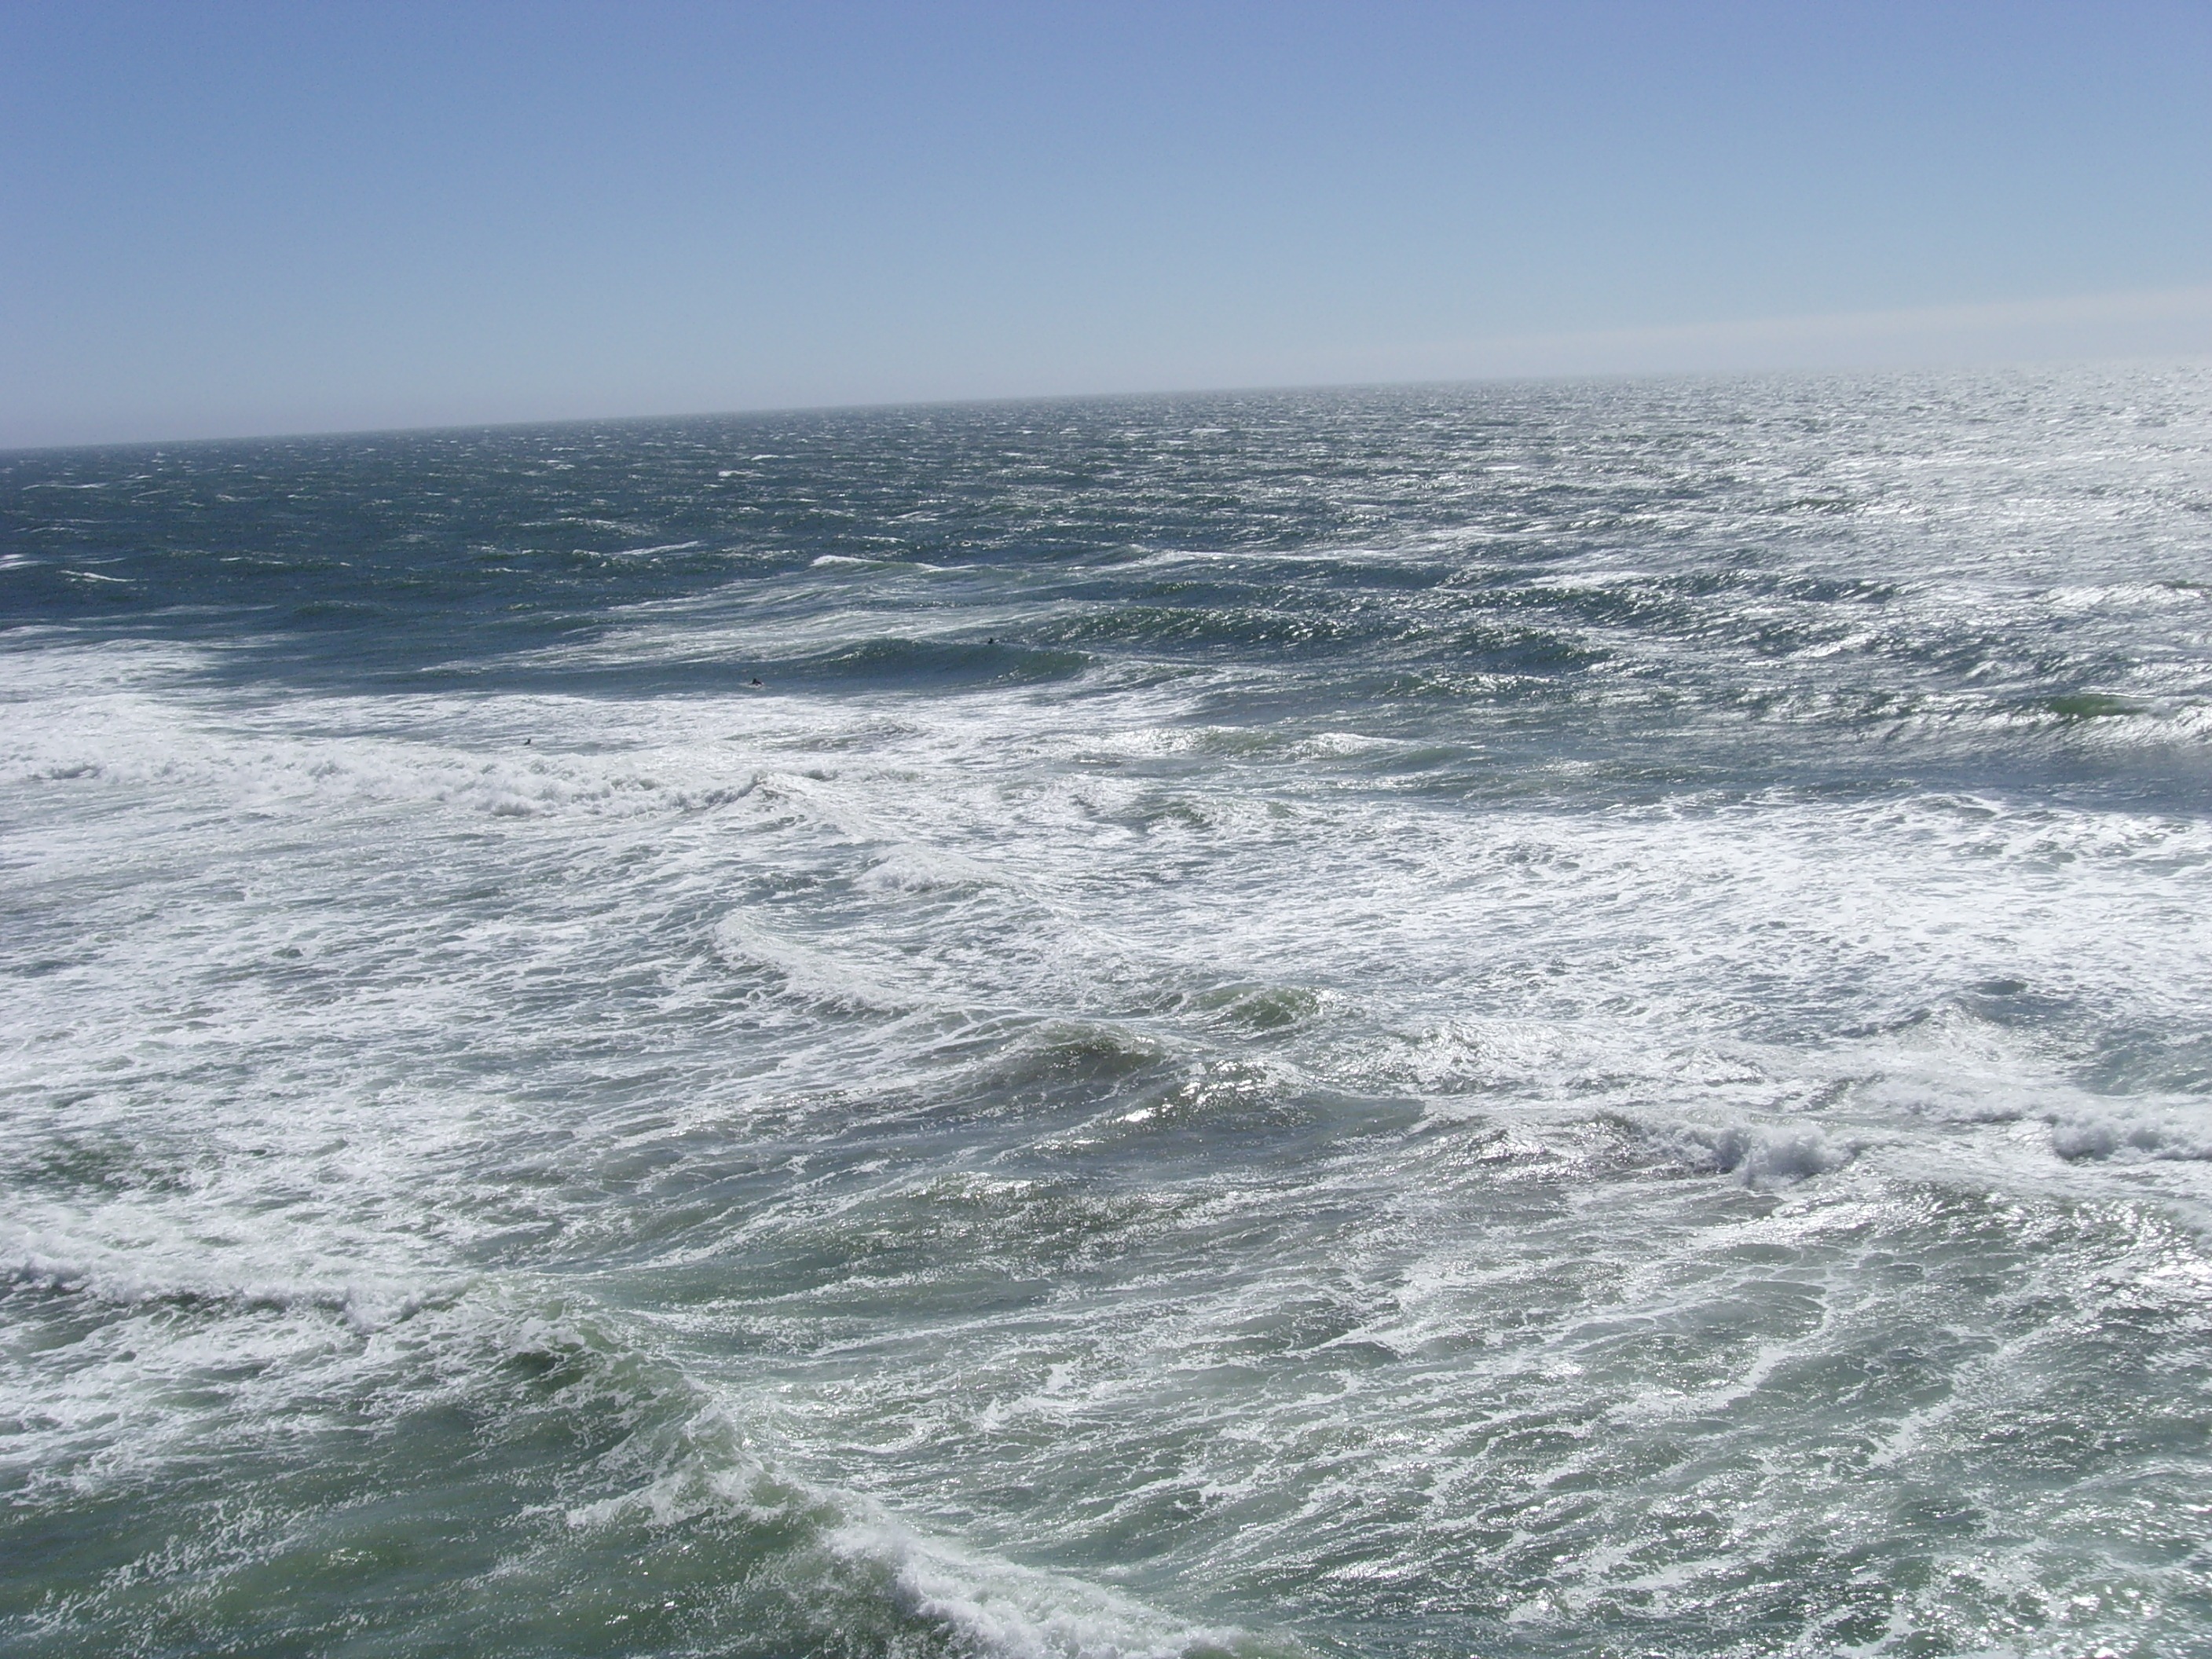
sea, coast, water, ocean, horizon, sky, shore, wave, wind, vacation, foam, surf, sailing, endless, blue, swimming, body of water, sunny, waves, nautical, beautiful, day, cape, infinite, arctic ocean, wind wave